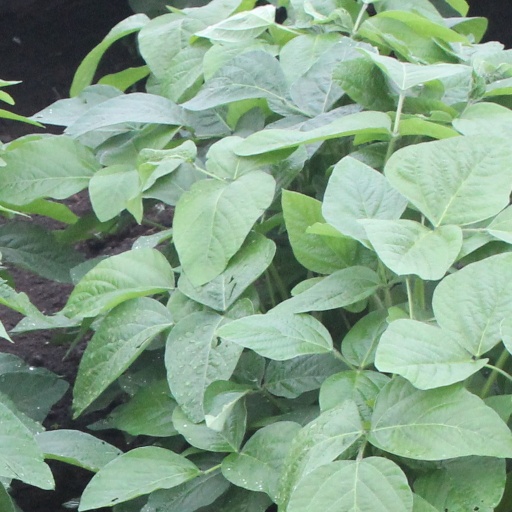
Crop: soybean